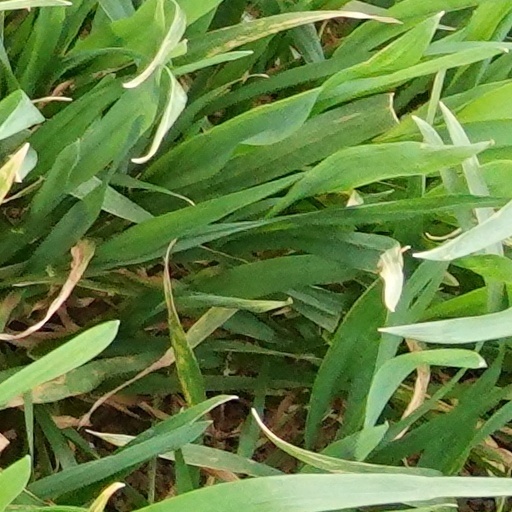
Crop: wheat